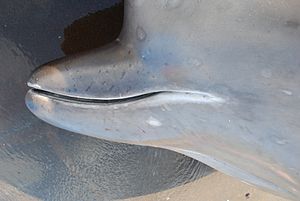
Nordlig døgling
Nordlig døgling (Hyperoodon ampullatus)
Nordlig døgling er en art indenfor familien af næbhvaler. Da den også lever i europæiske farvande, er den i modsætning til mange andre hvalarter relativ udforsket.